Pomquet

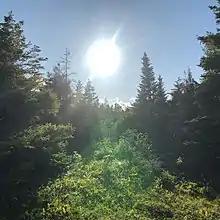
Pomquet Beach

Pomquet is a small Acadian village in Antigonish County, Nova Scotia, Canada.